Siege of Port Royal (1710)

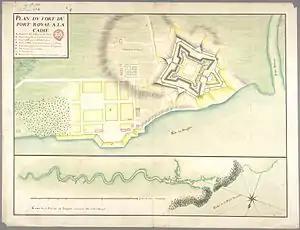
Military engineer's drawing of Port Royal, 1702

Port Royal was defended by about 300 troops, many of whom were poorly trained recruits from France. Subercase had taken steps to improve the local defences since the 1707 sieges, building a new bomb-proof powder magazine and barracks in 1708, and clearing woods from the river banks to deny attackers cover. He completed the construction of another vessel to assist in naval defence, and engaged privateers with great success against New England fishing and shipping. From prisoners taken by the privateers he learned that plans were continually being made in 1708 and 1709 for new attempts on Port Royal.